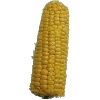
Label: Corn 1